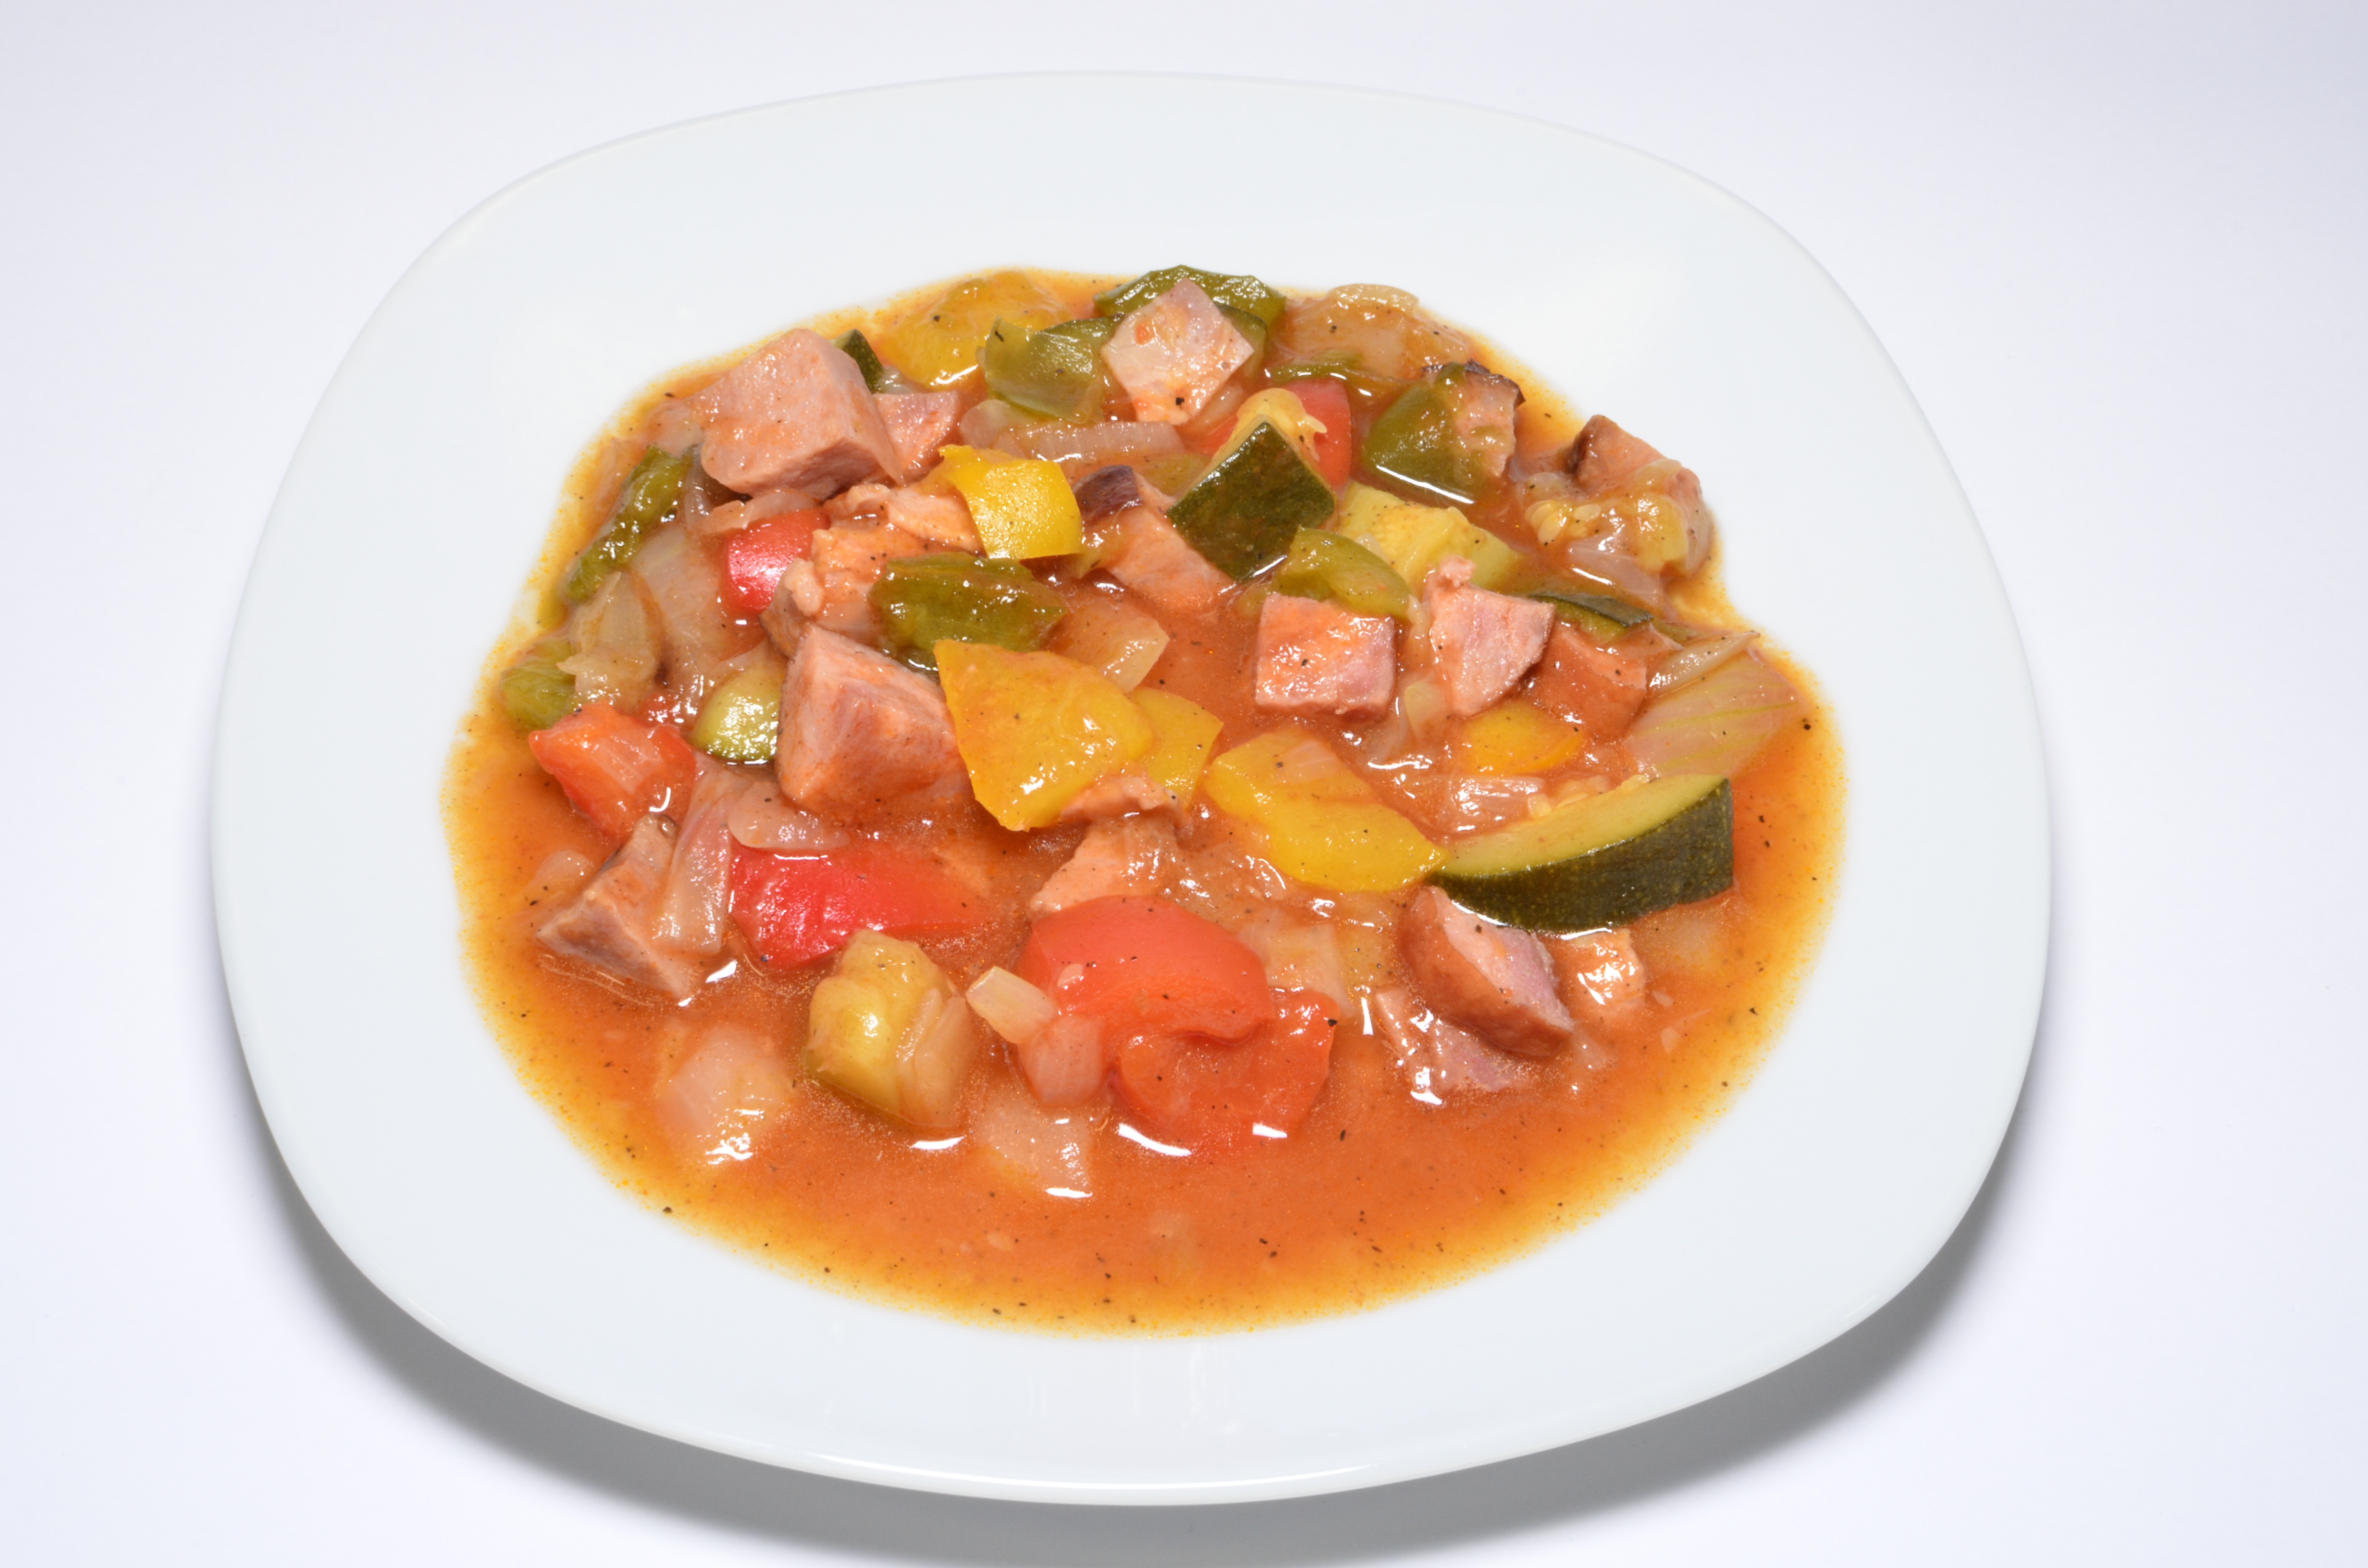
dish, meal, food, cooking, produce, vegetable, kitchen, eat, meat, cuisine, soup, health, cook, stew, nutrition, vegetables, dinner, tasty, fiber, diet, healthy food, curry, a healthy diet, luncheon, leczo, soups